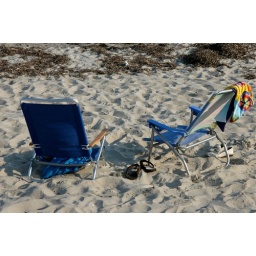
beach chairs in cape cod